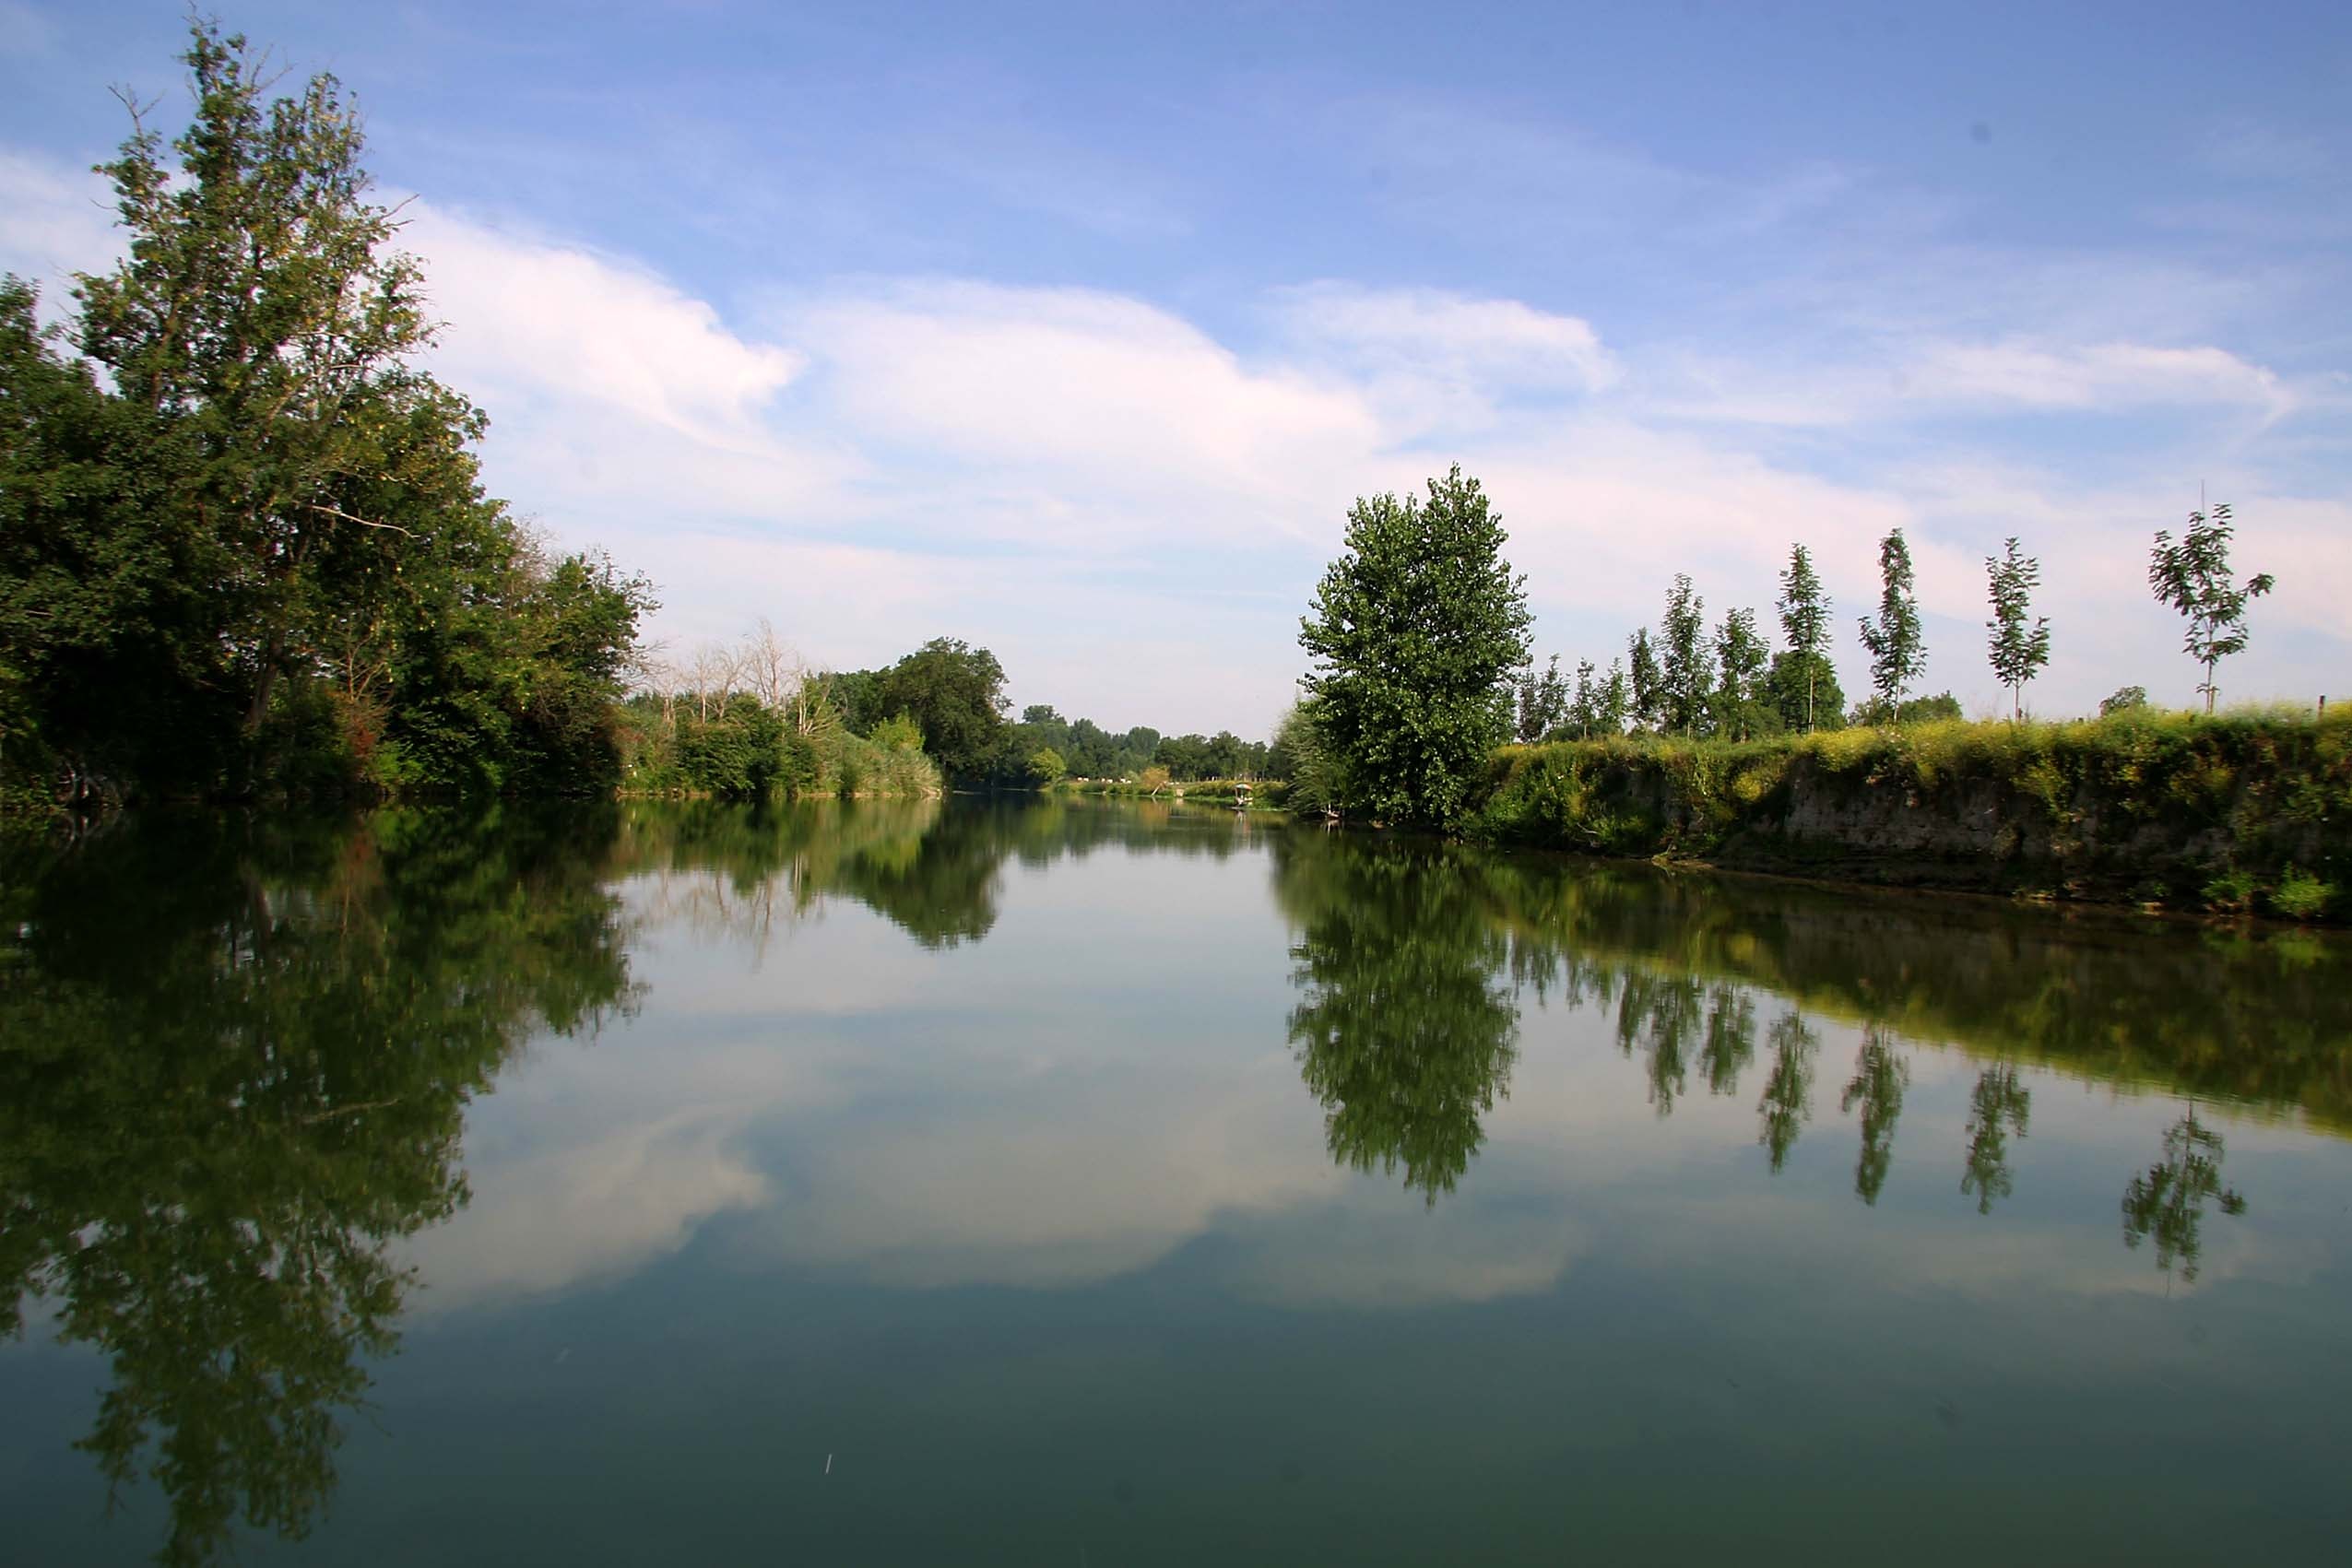
landscape, tree, water, nature, grass, marsh, lake, river, pond, reflection, reservoir, waterway, body of water, trees, mirror, wetland, reflections, habitat, ecosystem, charente, fish pond, natural environment, woody plant